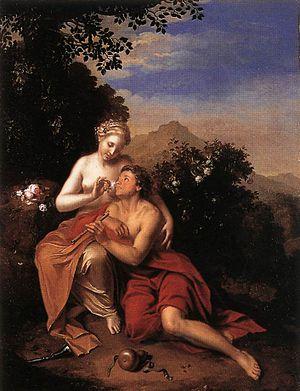
Granida est une pièce de théâtre en cinq actes à huit personnages et deux chœurs, écrite en langue néerlandaise par Pieter Cornelisz. Hooft entre 1603 et 1605, et publiée en 1615. Elle s'apparente au genre pastoral et comporte plusieurs parties chantées.